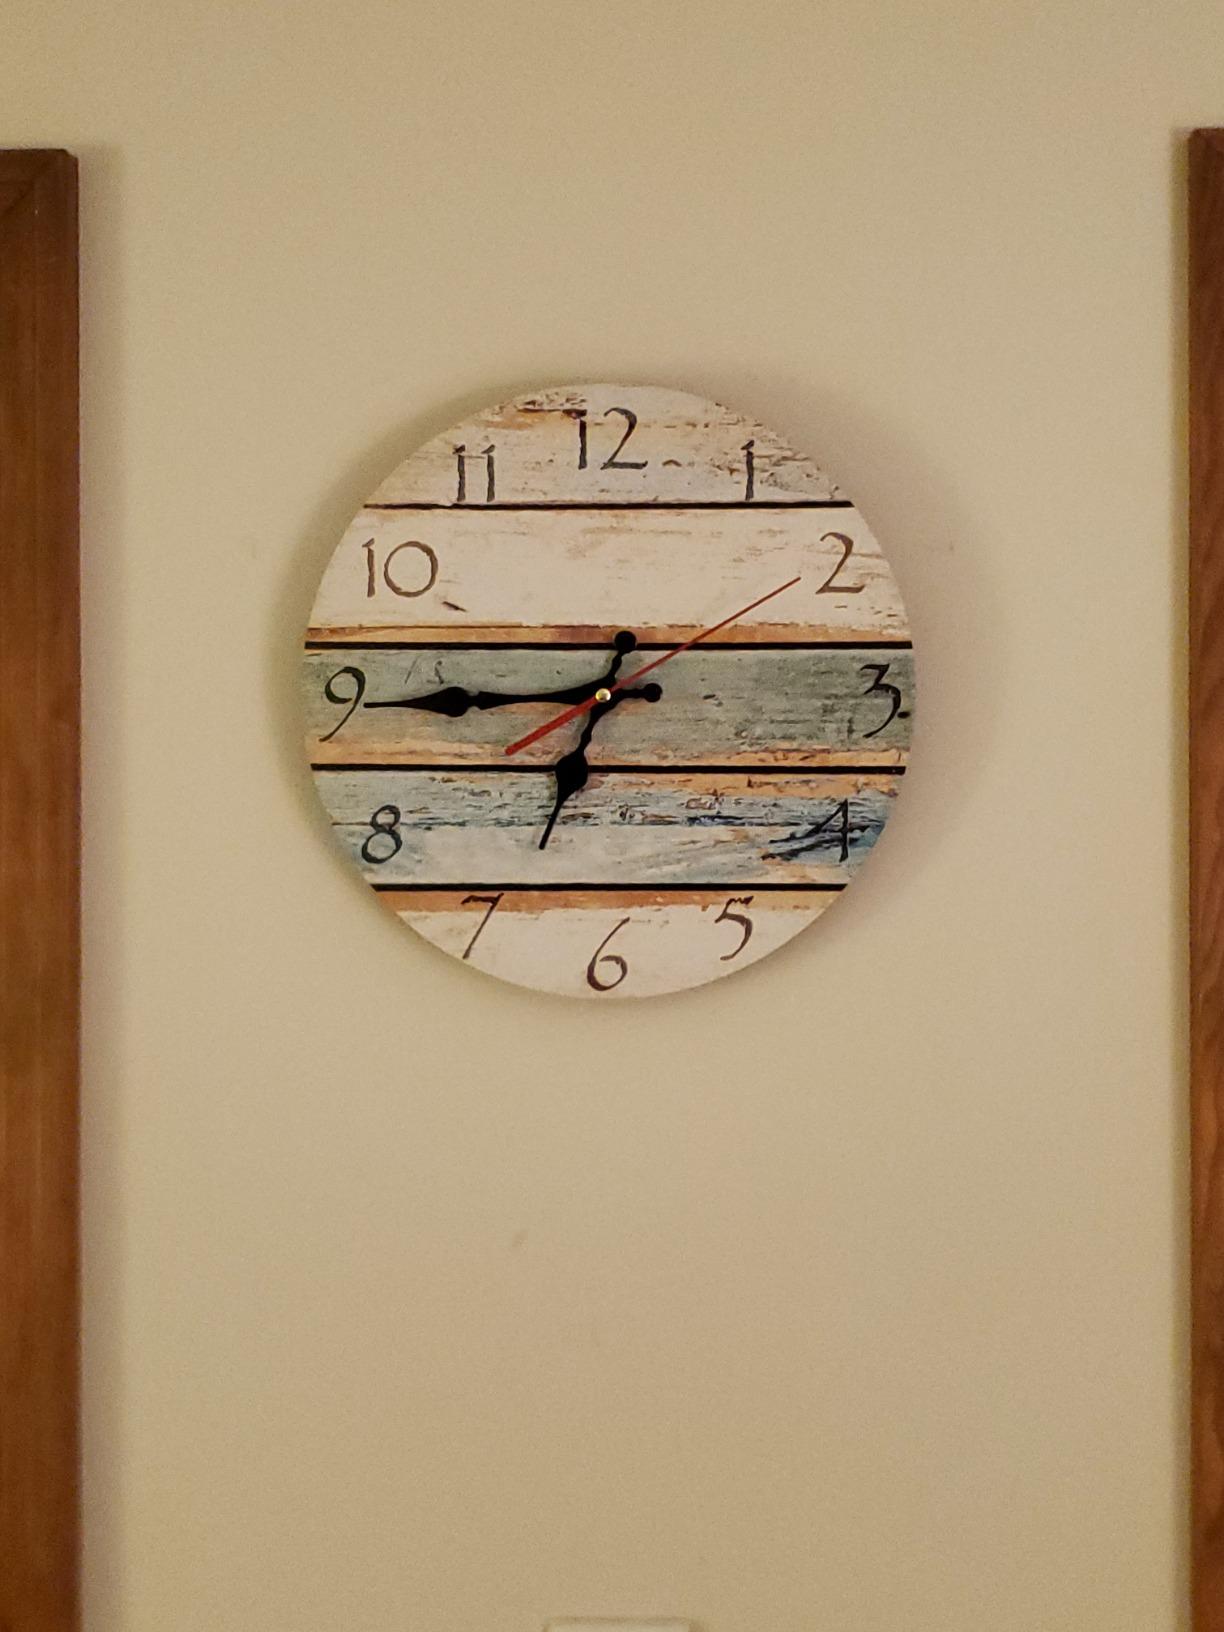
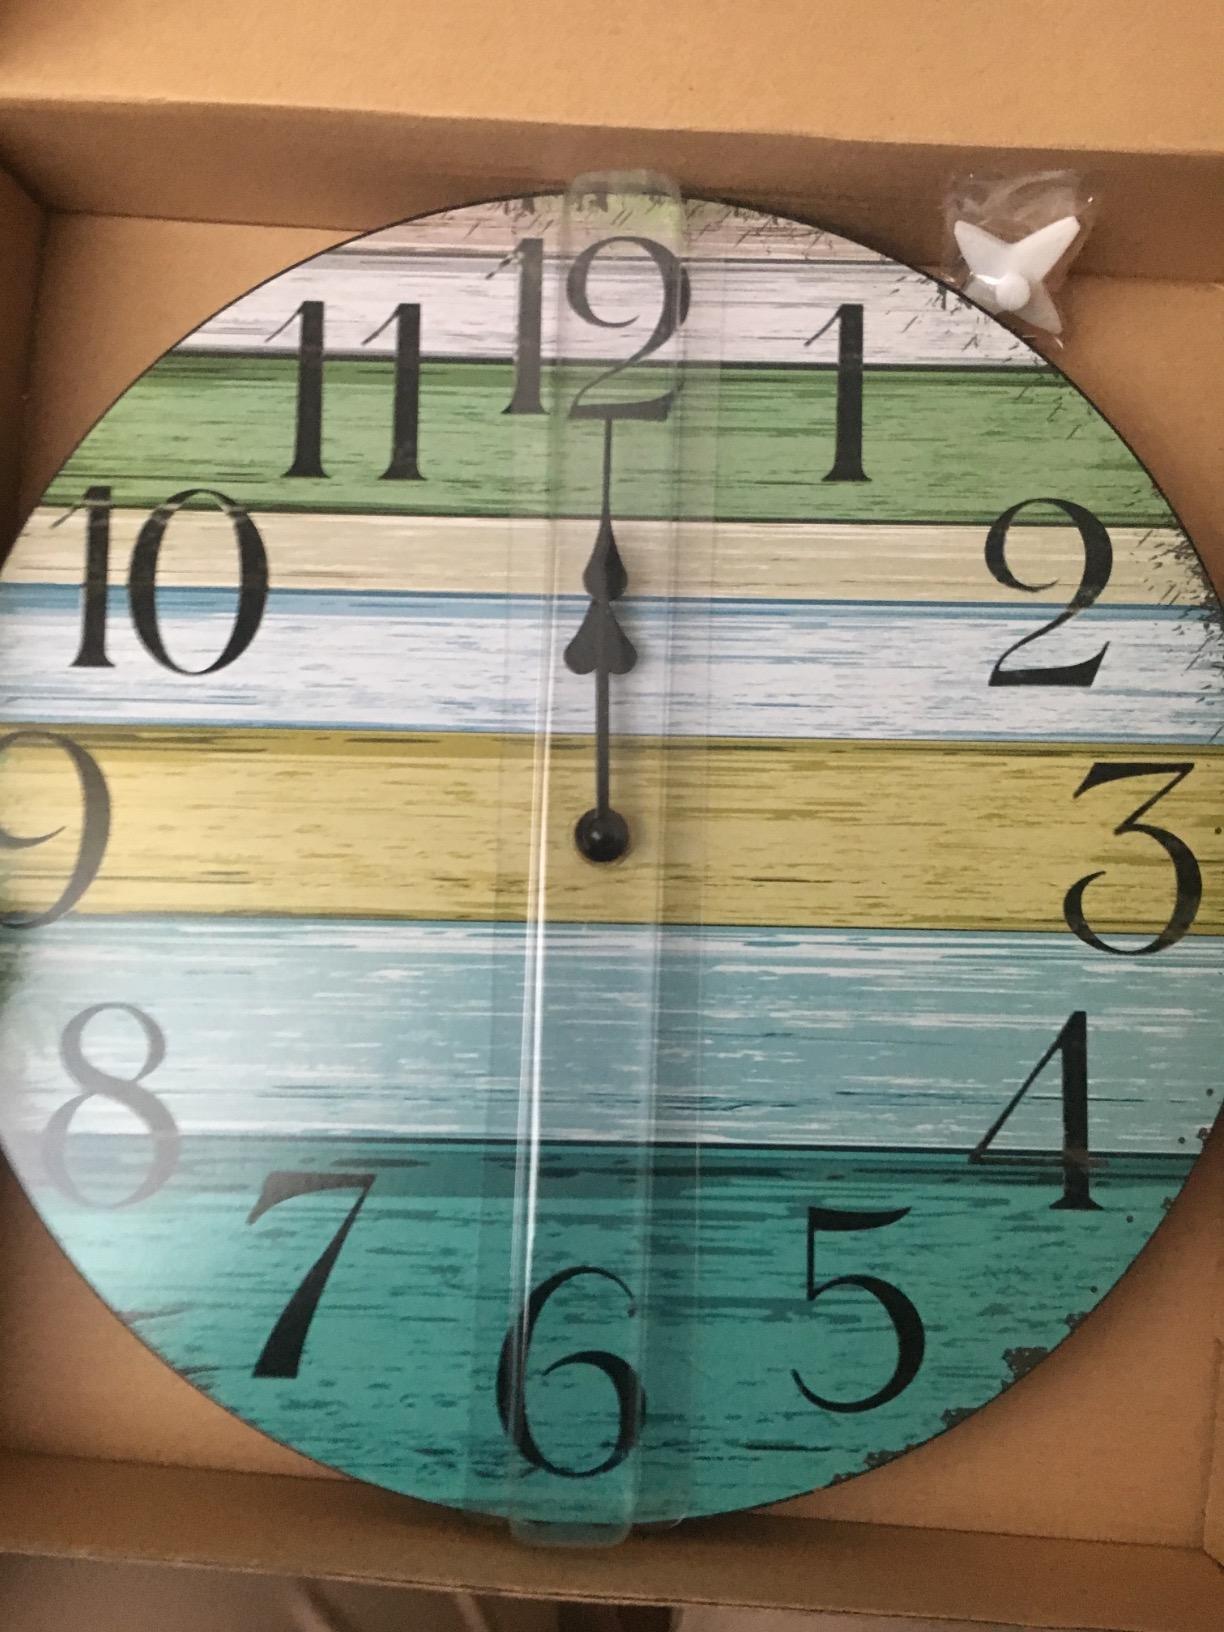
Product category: clock
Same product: no